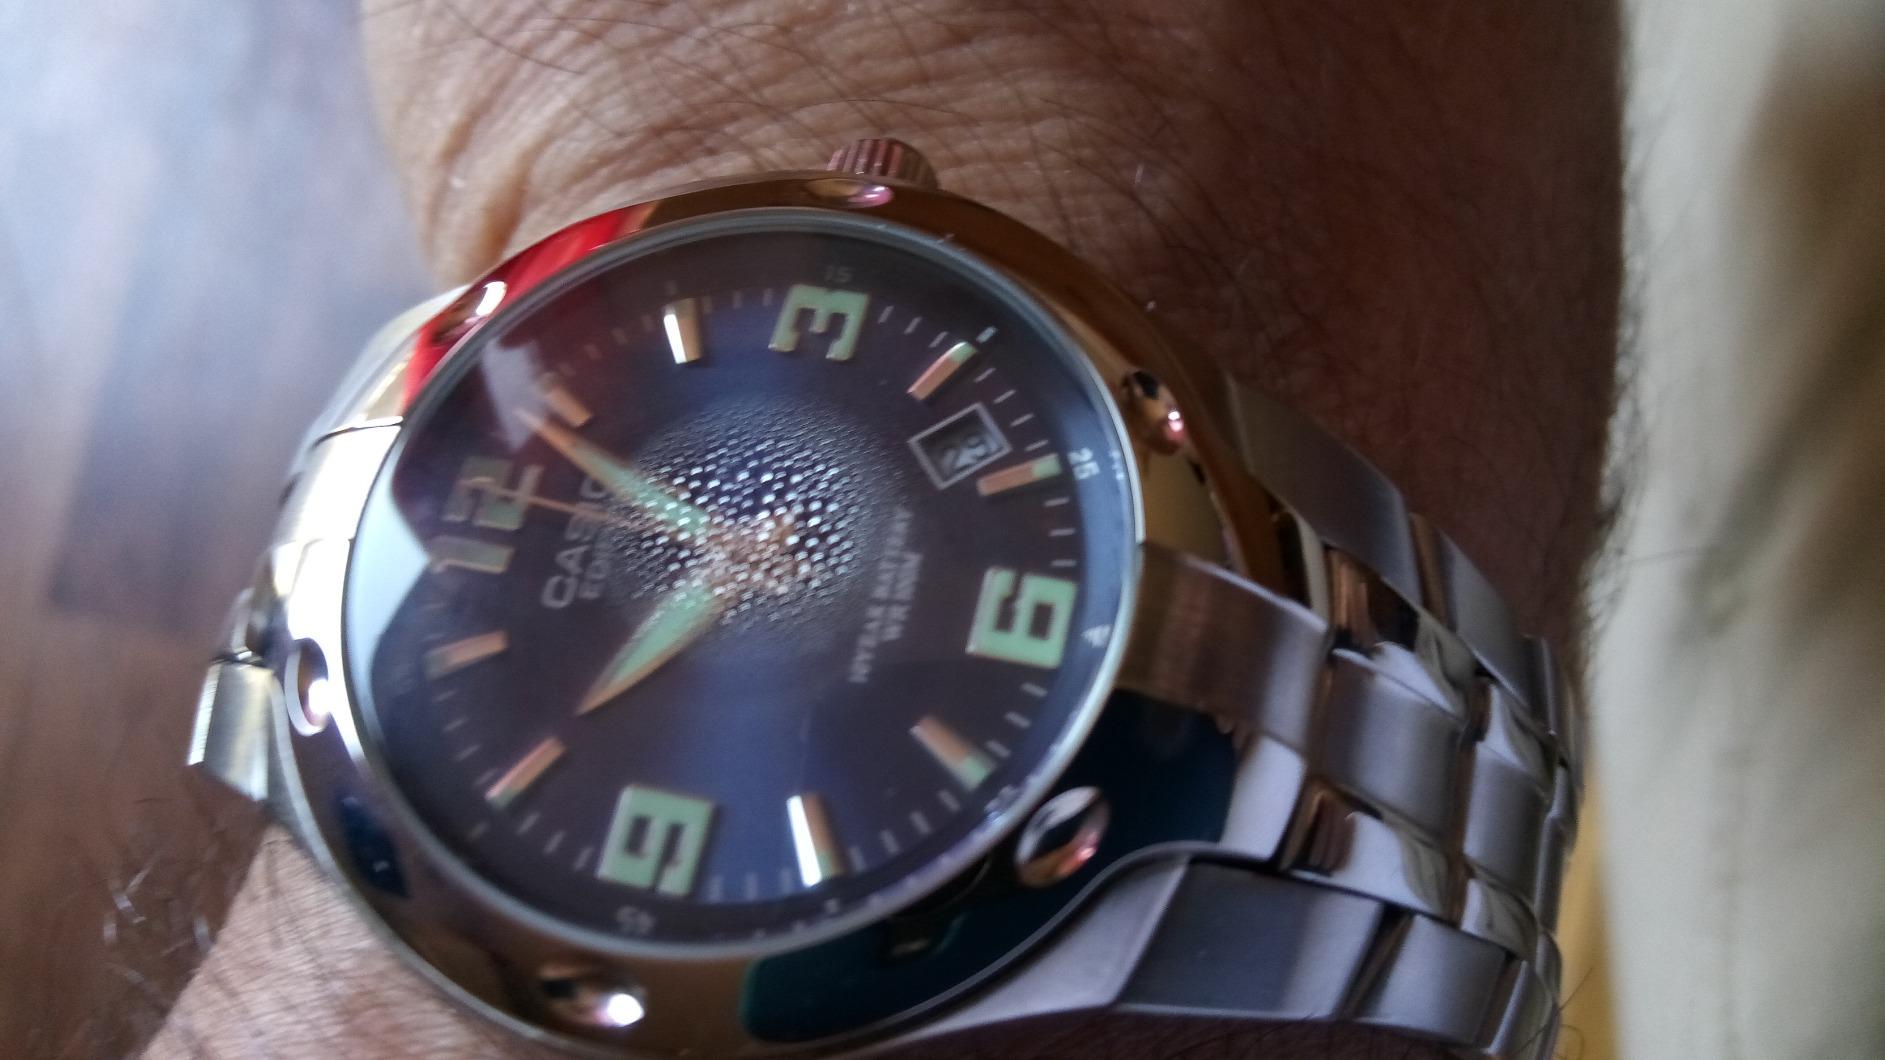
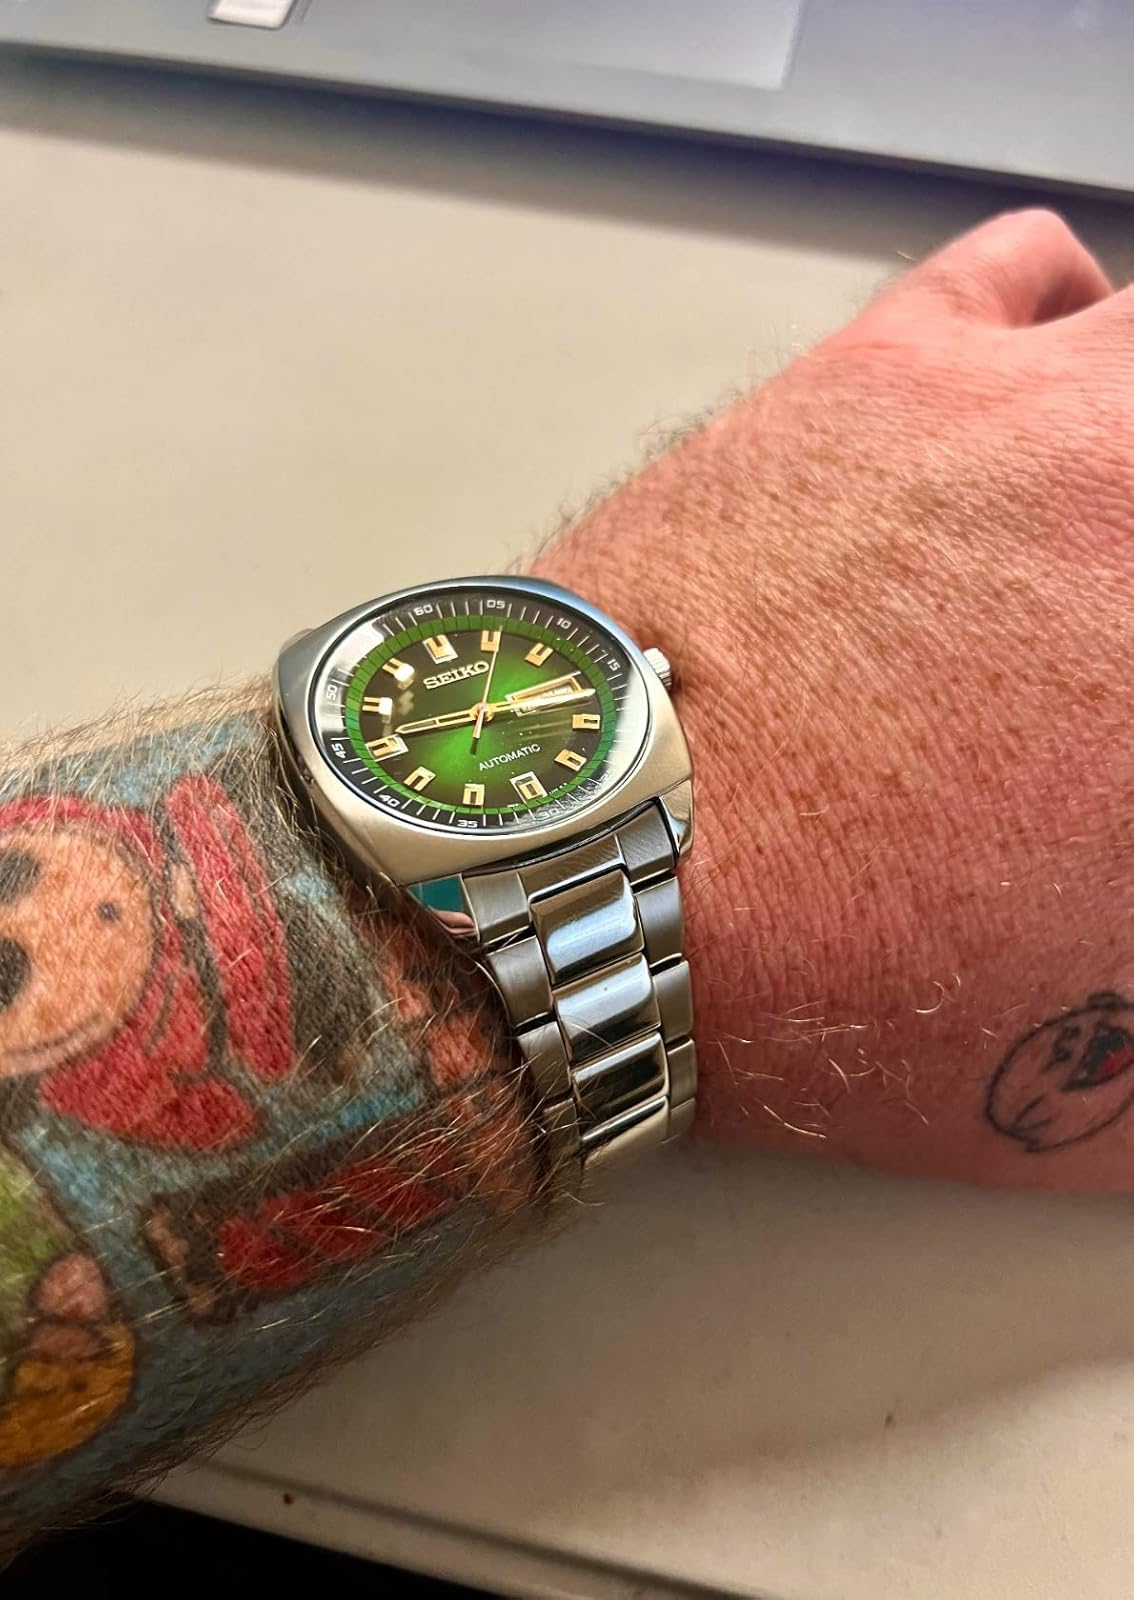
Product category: accessories_watch
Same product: no